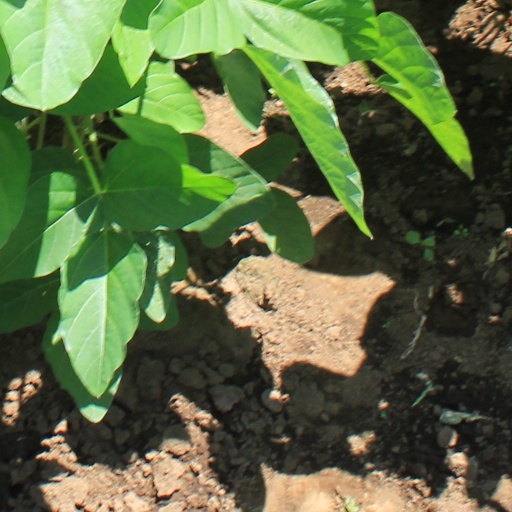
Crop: soybean